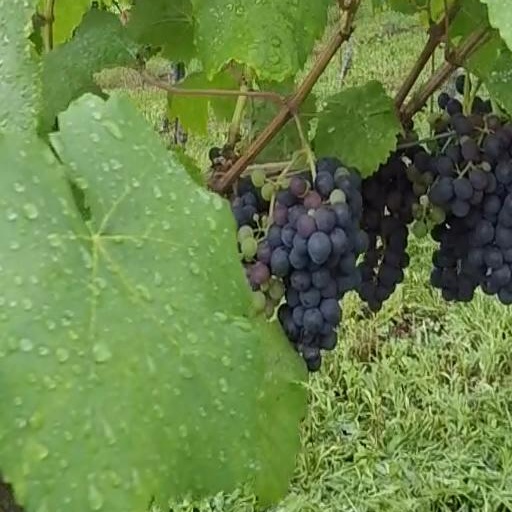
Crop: grape